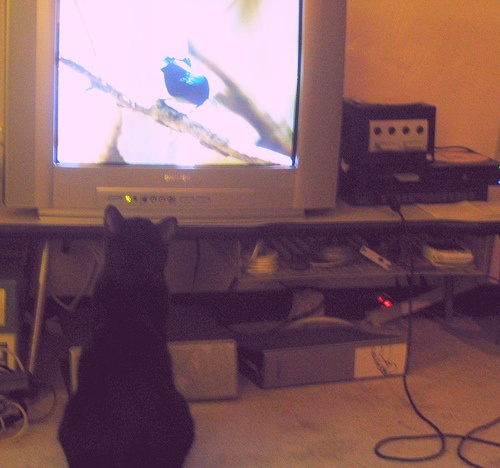
A cat that is sitting in front of a television.
a cat that is looking into a t.v. screen
a black cat watching the television screen while seated
A cat watches a bird on a television.
A cat watching a nature video on a monitor.